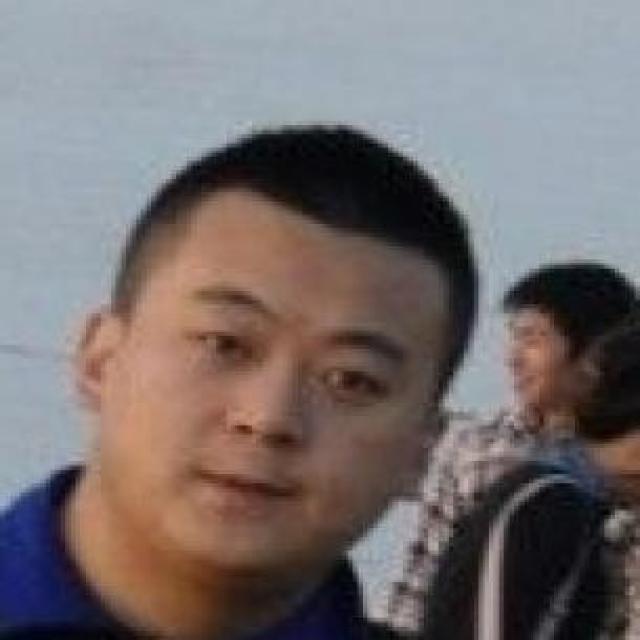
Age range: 21-44